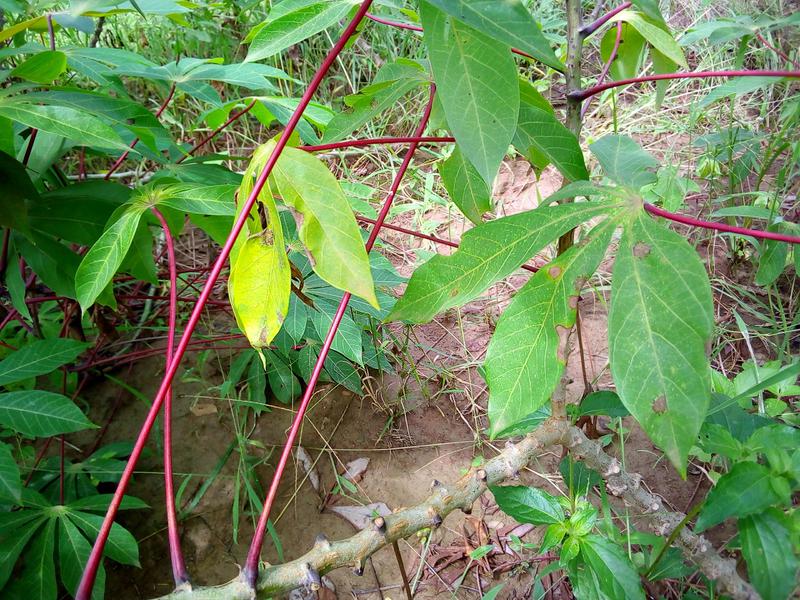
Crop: cassava
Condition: bacterial_blight